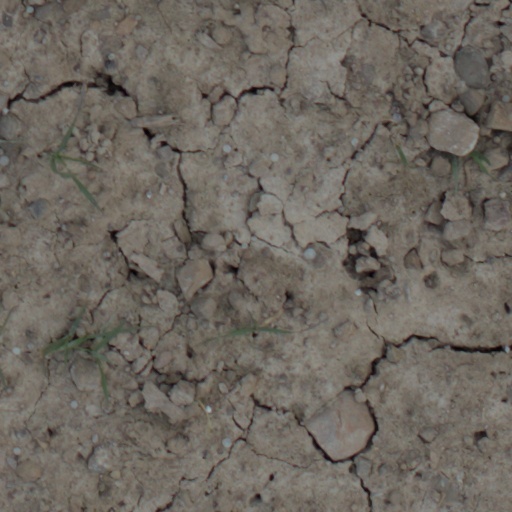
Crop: wheat